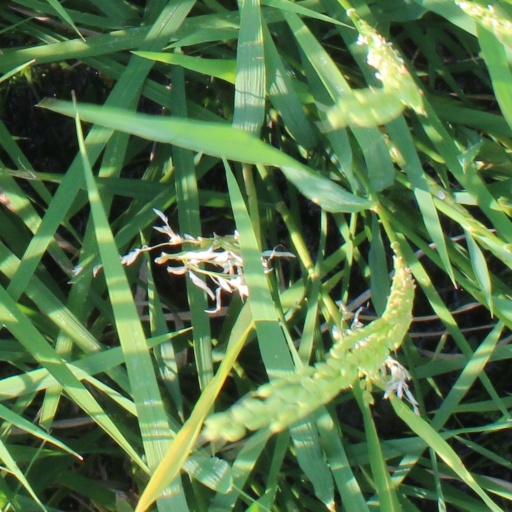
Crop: rice